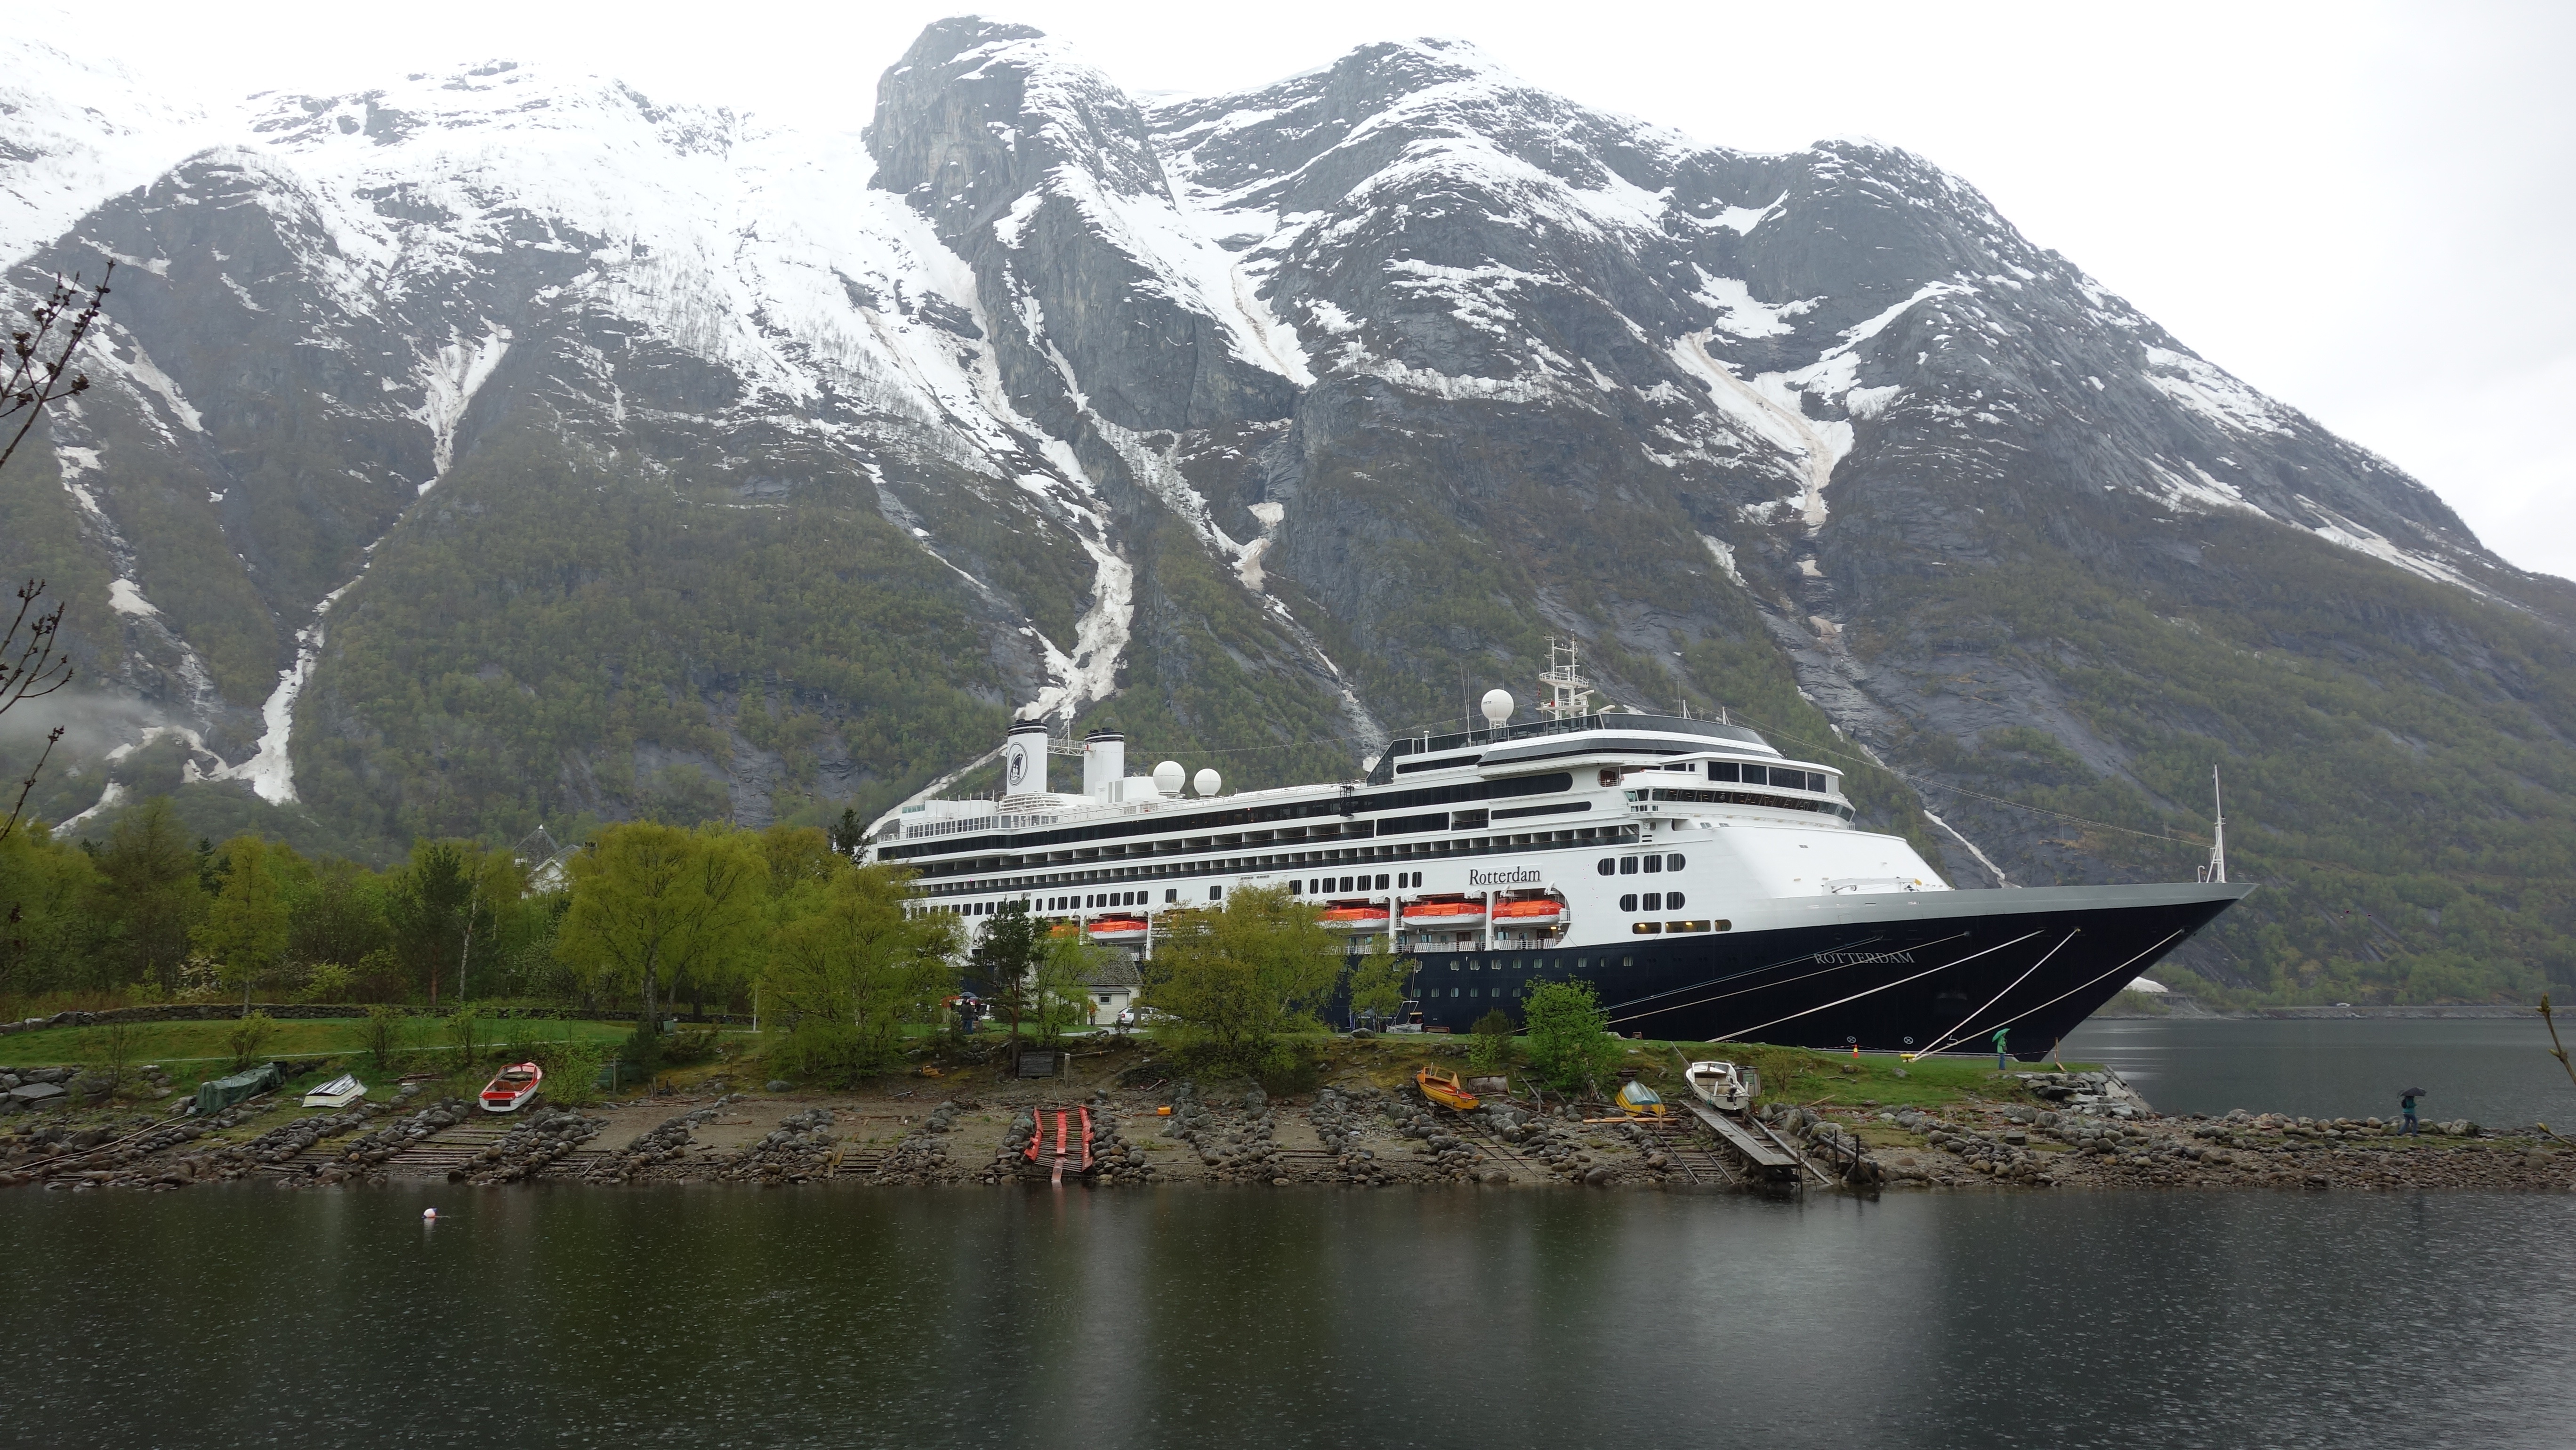
landscape, water, snow, lake, mountain range, ship, vehicle, fjord, ferry, mountains, watercraft, cruise ship, norway, landform, passenger ship, glacial landform, eidfjord